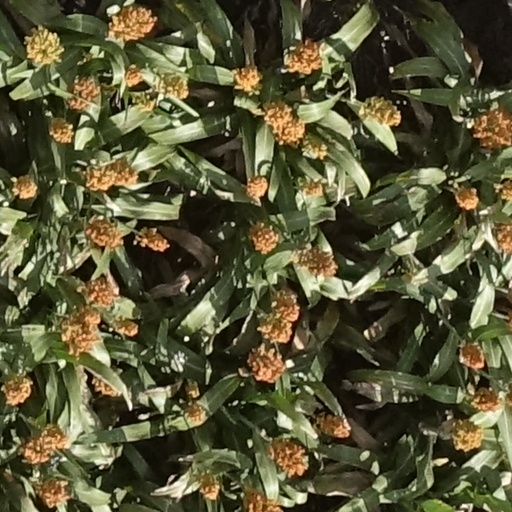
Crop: sorghum